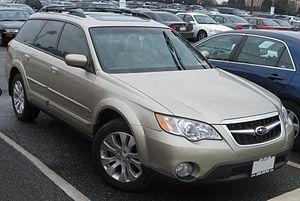
La Subaru Outback est une automobile du constructeur japonais Subaru. Au départ simple version tout-chemin de la Legacy, l'Outback a petit à petit pris son indépendance. S'il conserve la technique et l'essentiel de la carrosserie de la Legacy, il ne s'appelle plus qu'Outback et non Legacy Outback comme à ses débuts. L'Outback est assemblé à Lafayette en Indiana et à Ōta au Gunma.